Zenana

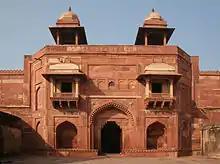
Entrance to the Jodha Bai Mahal in the harem at the Mughal city of Fatehpur Sikri

According to Abu'l-Fazl ibn Mubarak, author of the "Akbarnama", the zenana of Akbar the Great at Fatehpur Sikri was home to more than five thousand women, who had each been given her own suite of rooms. The size of the zenana meant that it was a community unto itself, and it thus required systematic administration to maintain; all of these administrators were female. Abu'l Fazl describes the zenana as being divided into sections, with "daroghas" appointed to tend to the financial and organizational needs of the residents. Other administrative positions included the "tehwildar", or accounts officer, responsible for the salaries and financial requests of the inhabitants. Then there were the "mahaldars", the female servant of the highest authority chosen from within the ranks of the "daroghas", who often acted as an intelligence source from the zenana directly to the emperor. The royal "anaga"s (the Turki-language word used at the Mughal court for wetnurses) were elevated to positions of rank, though their purpose was not strictly administrative.